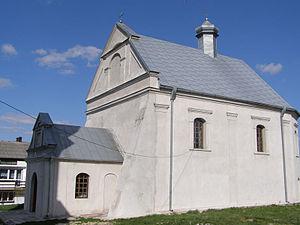
Wojsławice - est un village polonais de la gmina de Wojsławice dans le powiat de Chełm de la voïvodie de Lublin dans l'est de la Pologne.